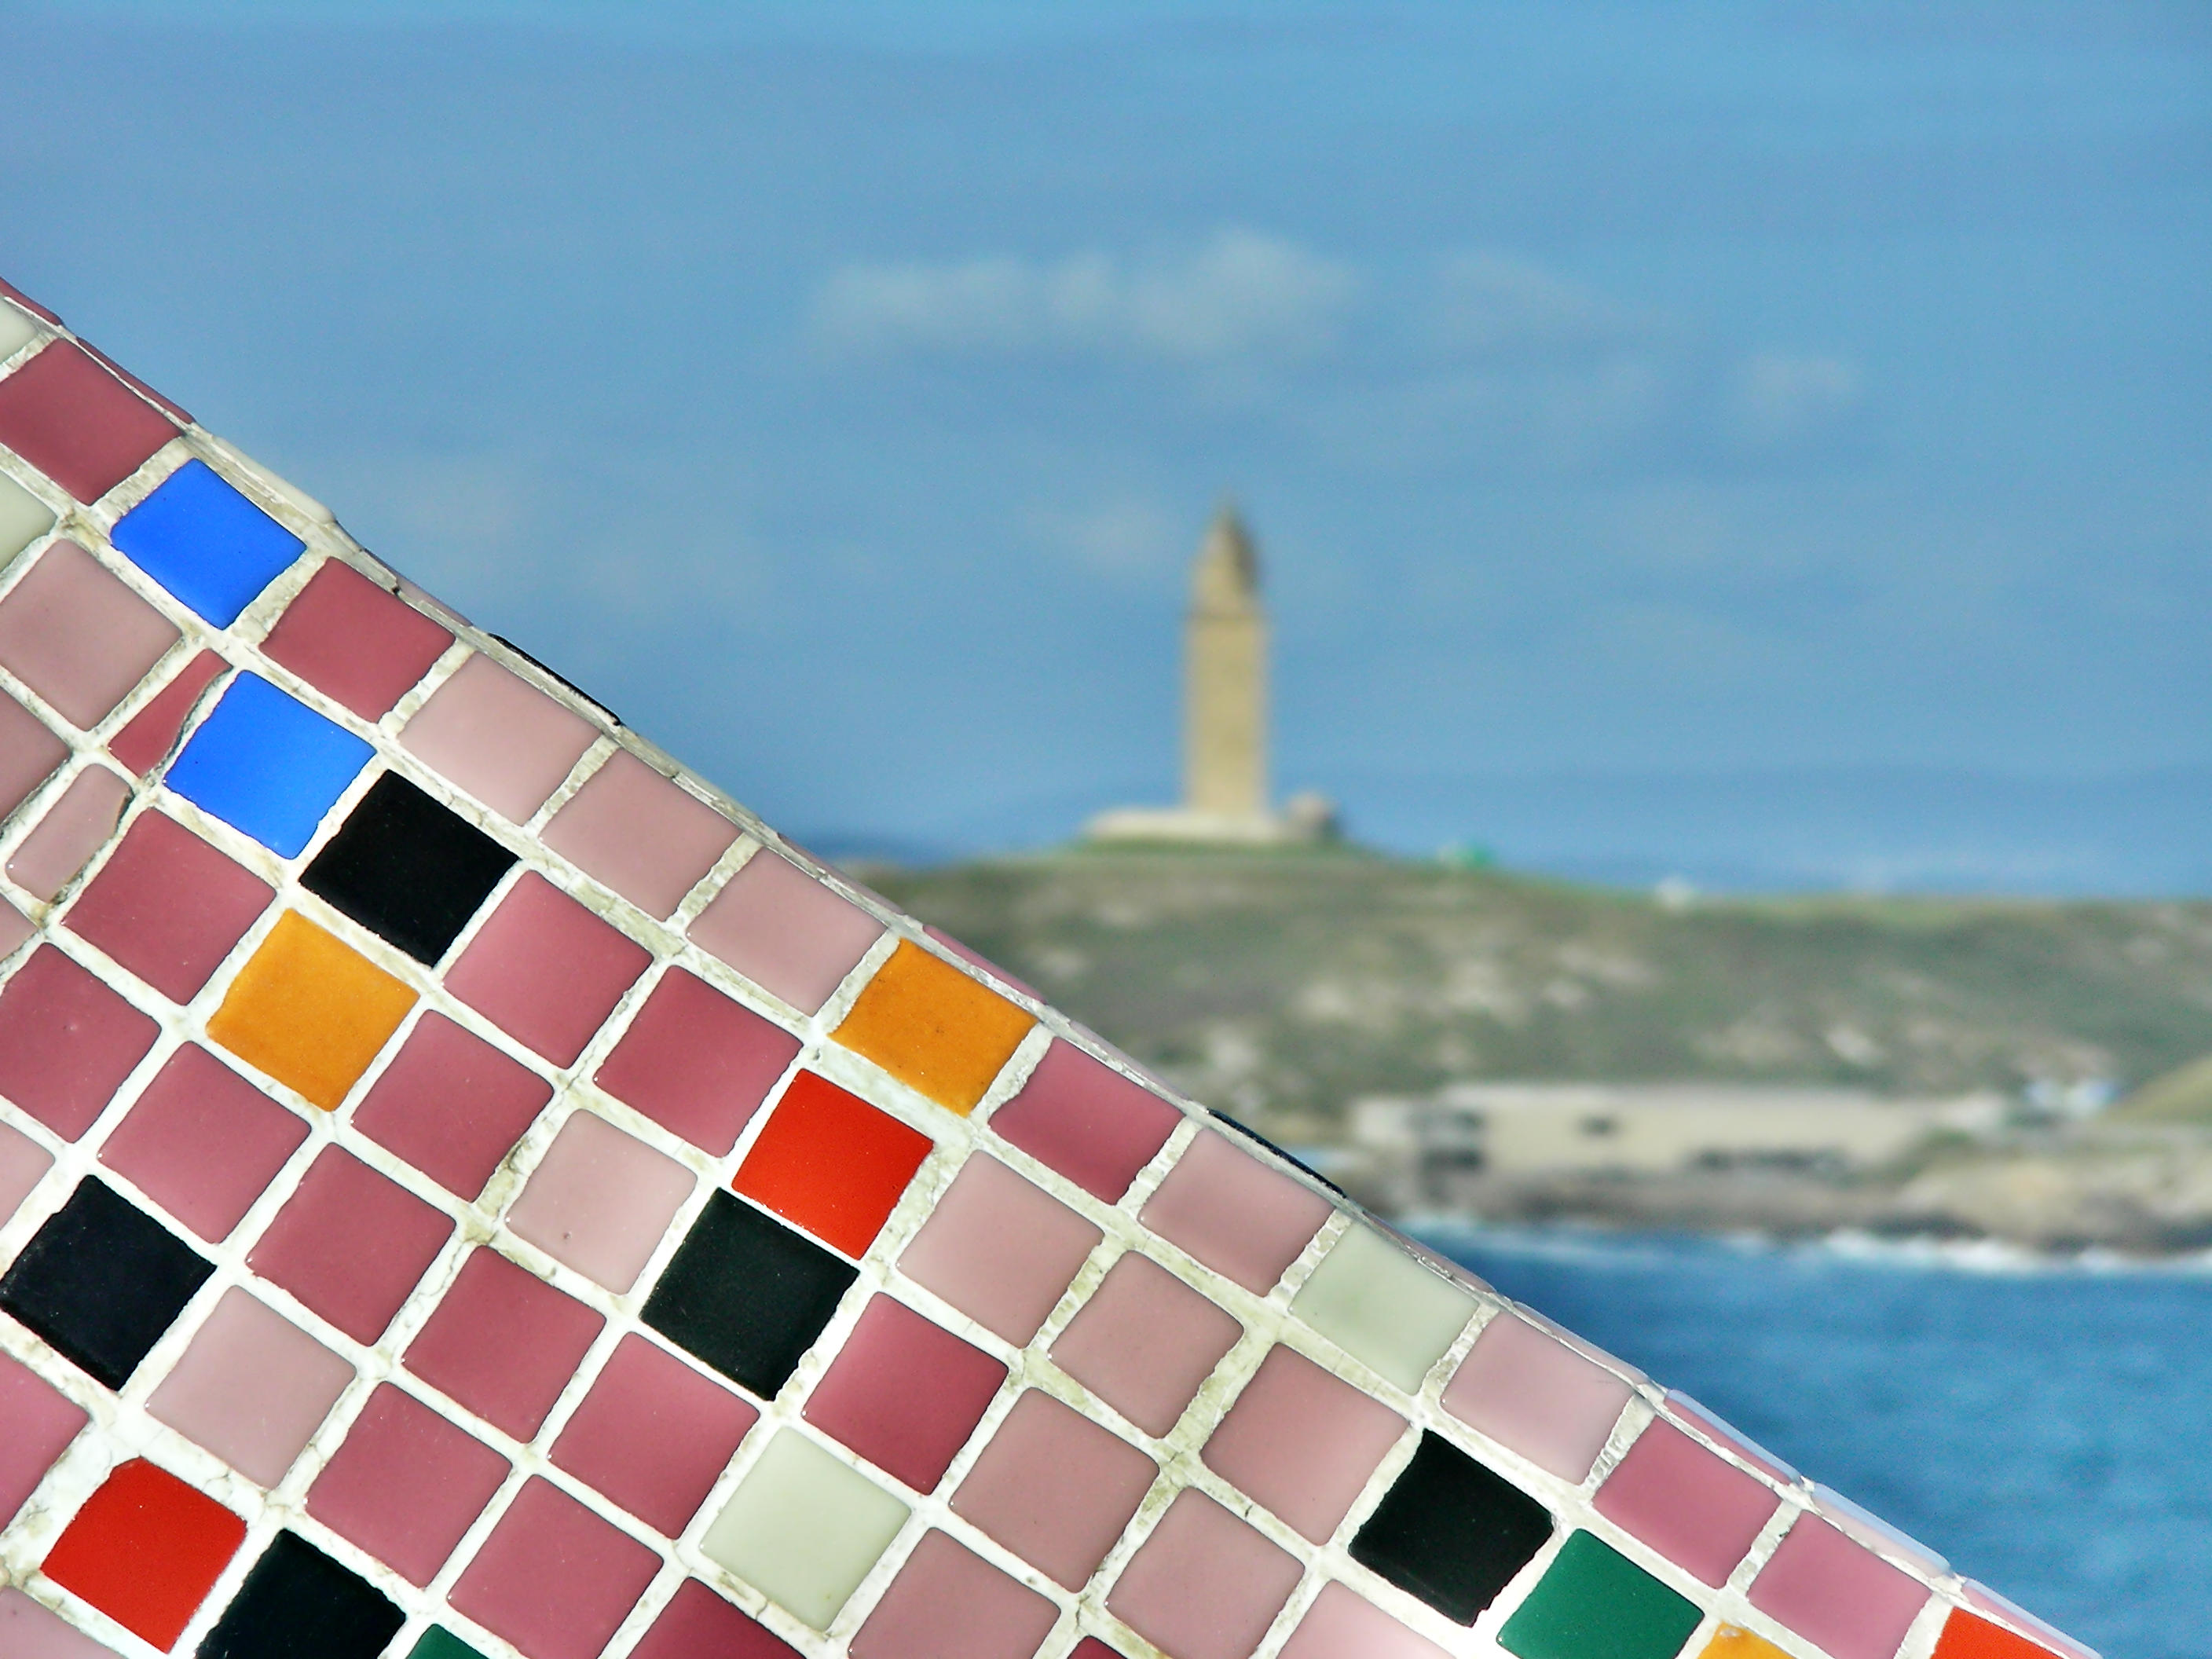
vehicle, tower, toy